William Henry Foote

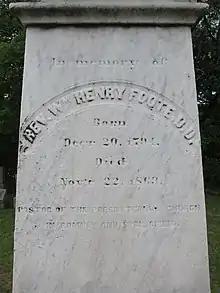
Foote's grave in Indian Mound Cemetery, Romney, West Virginia

William Henry Foote (December 20, 1794 – November 22, 1869) was an American Presbyterian minister in Virginia and North Carolina. He served as a Confederate chaplain during the American Civil War of 1861-1865. He wrote several books about the history of Presbyterians in the American South.